Conus aureus

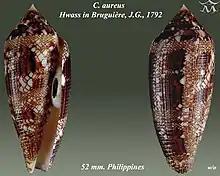
"Conus aureus"

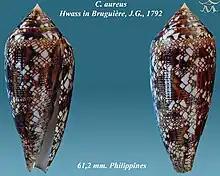
"Conus aureus"

Like all species within the genus "Conus", these snails are predatory and venomous. They are capable of envenoming humans, therefore live ones should be handled carefully or preferably not at all.